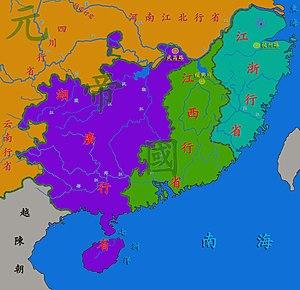
La province du Huguang est une ancienne province de Chine correspondant aux actuelles provinces du Hubei et du Hunan réunies, avant leur séparation. Elle est également surnommée Lianghu.